Brian Dawkins

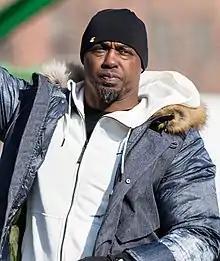
Dawkins at the Eagles Super Bowl parade in 2018

On September 5, 2012, it was announced that Dawkins was hired as an NFL studio analyst by ESPN.